Christmas tree stand

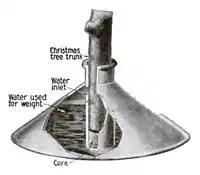
1919 bottle-shaped Christmas-tree stand configured to be weighted by water or sand to support the tree.

As Christmas is near at hand, I will tell how I made a pretty stand for a Christmas tree: I took a board 14x14 inches, and one inch thick around this I made a tiny paling fence — there is a post at each corner set firmly Into a 1/4-inch hole, and a gate at the middle of one side with little posts, the same as at the corner. The palings are about 1/8-inch thick, and 1/2 inch wide, and the cross pieces are just a little thicker. The best tacks I could find for tacking the palings to the cross-pieces were pins cut in two, using only the head ends. I then painted the fence white, and the board grass-green. In the center of this Is a hole into which to fasten the tree. In 1919, an American monthly magazine Popular Science touted a new type of Christmas-tree stand. The stand featured a broad, cone-shaped base that included an inlet for water and the Christmas tree trunk. Water placed in the galvanized iron shell would give considerable weight to the stand to steady the tree. Once the tree trunk was inserted into the water inlet, the tree would be kept fresh and green much longer than without the water supply.